I Love to Singa

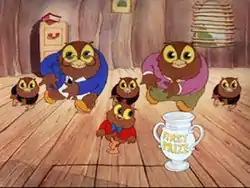
A still from the concluding scene of the cartoon

"I Love to Singa" depicts the story of an owlet (singing voice of Jackie Morrow, speaking voice of Tommy Bond) who wants to sing jazz, instead of the classical music that his German-accented parents wish him to perform. The plot is a tribute to Al Jolson's 1927 film "The Jazz Singer".